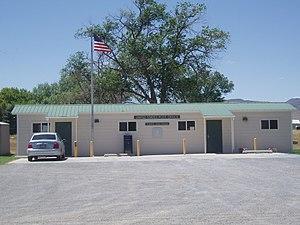
Elberta est une census-designated place située dans le comté d'Utah, dans l’État de l’Utah, aux États-Unis. Selon le recensement de 2010, sa population s’élève à 256 habitants.